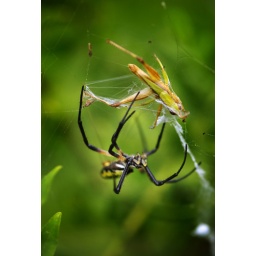
A black and yellow garden spider (Argiope aurantia) wraps a trapped grasshopper in webbing.